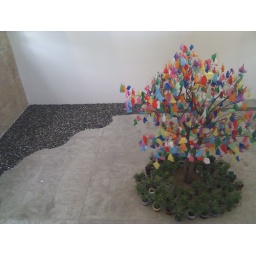
plastic bags in tree and decomposed bikes